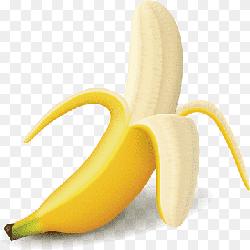
Label: Banana